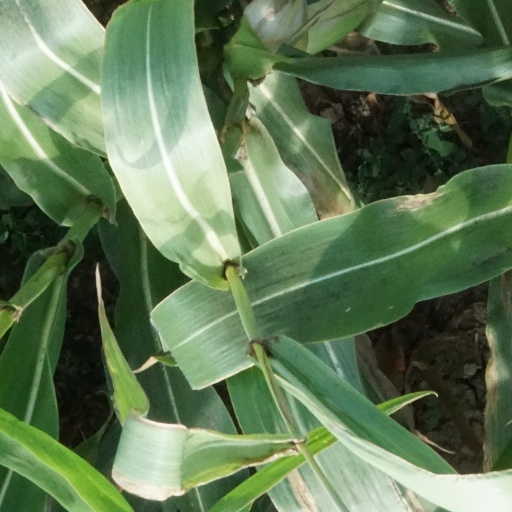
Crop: maize; corn